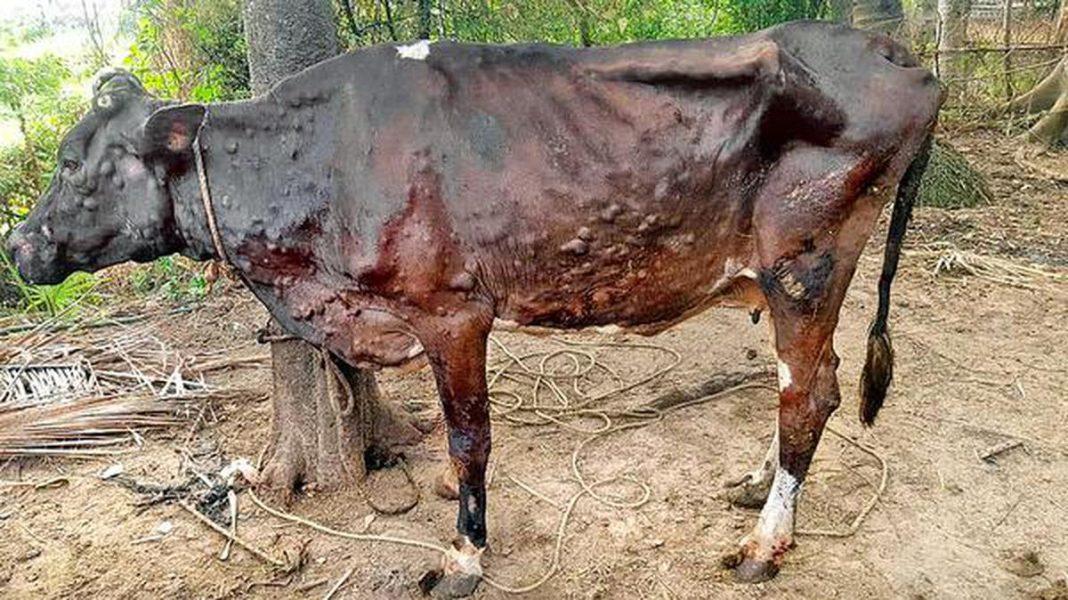
Hii ng'ombe ni ng'ombe yenye inaonekana kama iko na ugonjwa wa hatari sana hii ugonjwa inaweza kuingia kwa ng'ombe wengine ndio maana amewekwa ikakua peke yake.